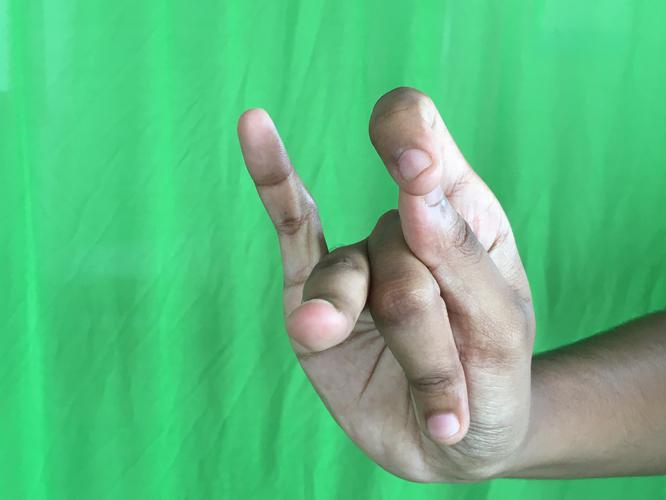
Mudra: Katakamukha_3
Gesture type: single_hand